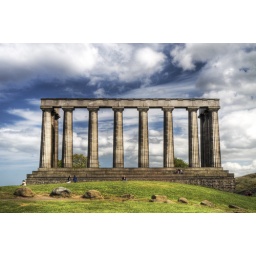
Yes, yes, yes... its that monument again, liked the clouds in this one though.